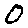
Label: 0